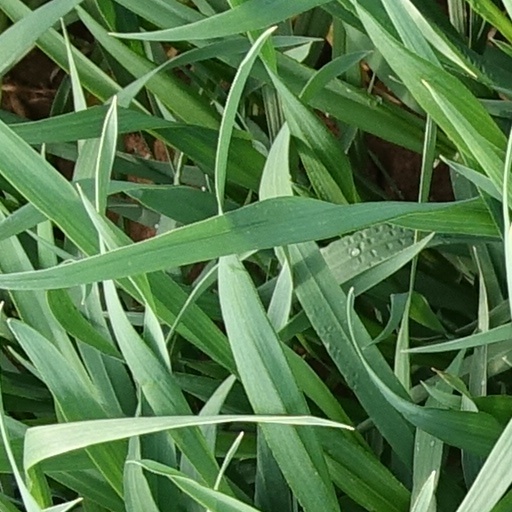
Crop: wheat